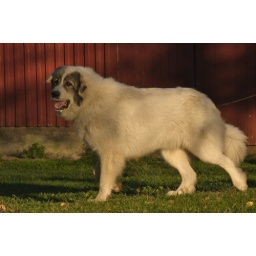
She's another one (Ronja) of the cute puppies in the earlier photos...